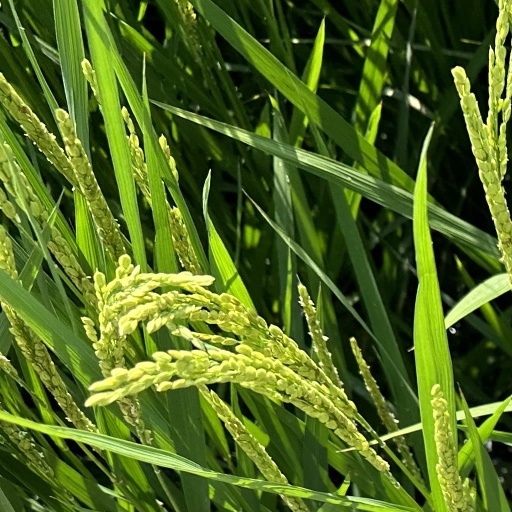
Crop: rice